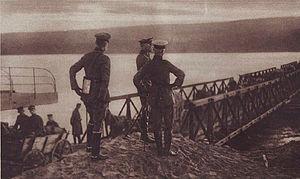
Le VIᵉ corps ottoman est une unité militaire de l'armée ottomane ayant combattu durant les guerres balkaniques et la Première Guerre mondiale en Orient.
Le 52ᵉ corps z.b.V. est une grande unité de l'armée impériale allemande pendant la Première Guerre mondiale. Créé le 28 août 1916 sur le front roumain, il est rebaptisé Armée du Danube et intègre des unités des armées bulgare, austro-hongroise et ottomane. Après l'Armistice de Focșani qui met fin aux hostilités en Roumanie, il reprend son nom d'origine et sert comme force d'occupation en Ukraine et Crimée. En 1919, il fait mouvement vers les pays baltes pour prendre part à la guerre civile russe. Pendant toute son existence, il n'a qu'un seul commandant, le General der Infanterie Robert Kosch.